Edmund Barton

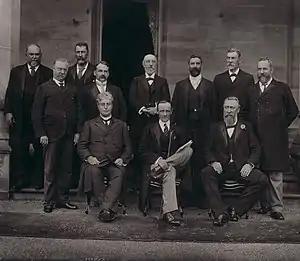
Members of the first Barton ministry, 1 January 1901

Barton assembled a ministry that was described variously as a "cabinet of kings", "orchestra of conductors", and "army of generals". It comprised four incumbent colonial premiers (including Lyne), two former premiers, and Barton's key allies Alfred Deakin and Richard O'Connor. Deakin was ranked second in cabinet after Barton, and O'Connor would become the inaugural Leader of the Government in the Senate. Only one change was made to the ministry prior to the election, necessitated by the death of James Dickson on 10 January. Barton took on the external affairs portfolio himself and conducted official business through the Department of External Affairs, as there was no prime minister's department until 1911.